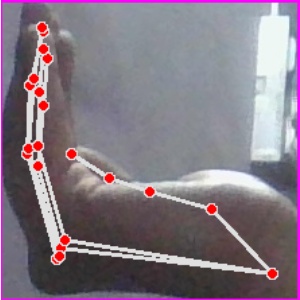
अक्षर: स